Hippolyte Baraduc

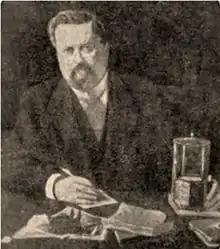
Hippolyte Baraduc

Hippolyte Ferdinand Baraduc (Hyères, Var, France, November 15, 1850 – Paris, France, May 1, 1909) was a French physician and parapsychologist, highly known for his depiction of thoughts and feelings using iconography.